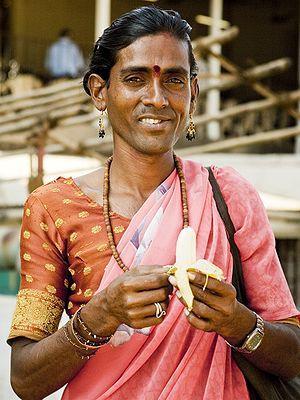
Hijra désigne dans la culture indienne un individu considéré comme n'étant ni un homme ni une femme.